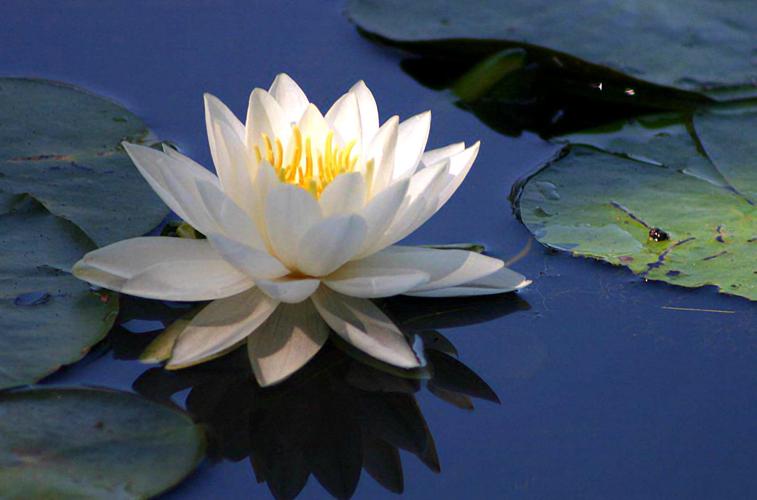
Label: water lily